Chandrasekharan Nair Stadium

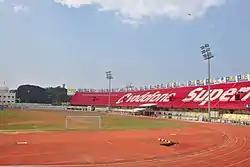

Chandrasekharan Nair Stadium, also known as CSN Police Stadium, is a multi-purpose stadium mostly used for football matches, situated in Thiruvananthapuram, Kerala, India. The stadium was named in honor of the first inspector general of the Kerala Police N. Chandrasekharan Nair in 1956. The stadium was renovated for the 35th National Games. It is also the home ground for Thiruvananthapuram Kombans FC in the Super League Kerala (SLK).